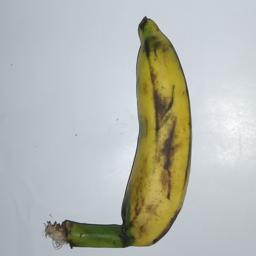
Banana variety: Champa Kola